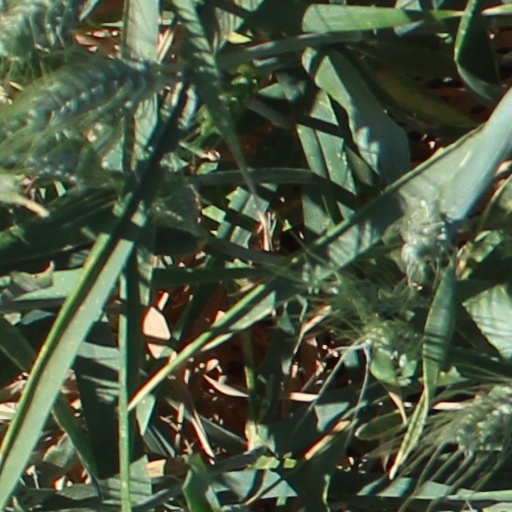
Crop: wheat